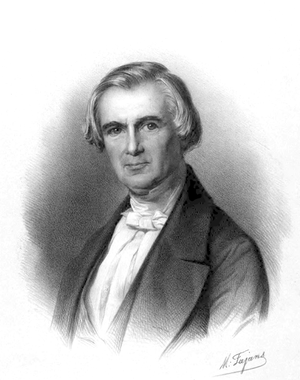
Karol Lipiński
Karol Józef Lipiński var en polsk violinist, komponist og dirigent.